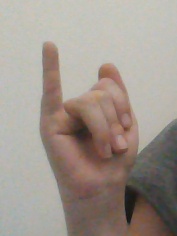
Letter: meem